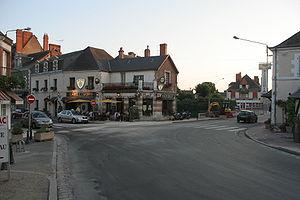
Sully-sur-Loire est une commune française située dans le département du Loiret, en région Centre-Val de Loire.
L’aire urbaine de Sully-sur-Loire est une aire urbaine française centrée sur la ville de Sully-sur-Loire dans le département du Loiret et la région Centre-Val de Loire.